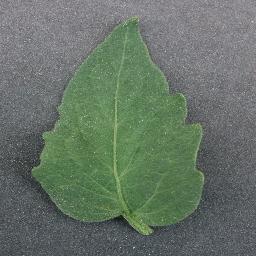
Label: Tomato___healthy